Le Bœuf Angora

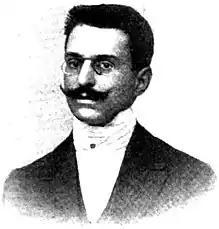
J. P. Contamine de Latour in 1901

"Le Bœuf Angora" is the final opus by Erik Satie and J. P. Contamine de Latour that can be dated with any certainty. Together they produced 10 works over two periods (1886-1893, 1899-c.1901), with the author acting as Satie's lyricist (the "Trois Mélodies" of 1886), librettist ("Uspud", "Geneviève de Brabant"), or muse (the "Gymnopédies"). It appears they were no longer in contact by August 1905, when Satie removed his name from two unpublished cabaret tunes ("Impérial-Oxford", "Légende californienne", dates unknown) and registered them with SACEM as "songs without lyrics". In his 1925 reminiscences Contamine de Latour glossed over the last years of their once close friendship, stating that from the late 1890s "circumstances came between us, and we saw each other more and more rarely", but nevertheless provided a warm eulogy. "I won't speak of Satie the composer – others who are expert in the field will take care of that", he wrote. "But I believe that Erik Satie was a very great artist who was understood only by an élite, and to whom the passage of time will do justice. I wanted to pay this affectionate tribute...to one who was the dear and intimate companion of my youth, and whose memory recalls so many hours of carefree happiness and glittering dreams that are no more".